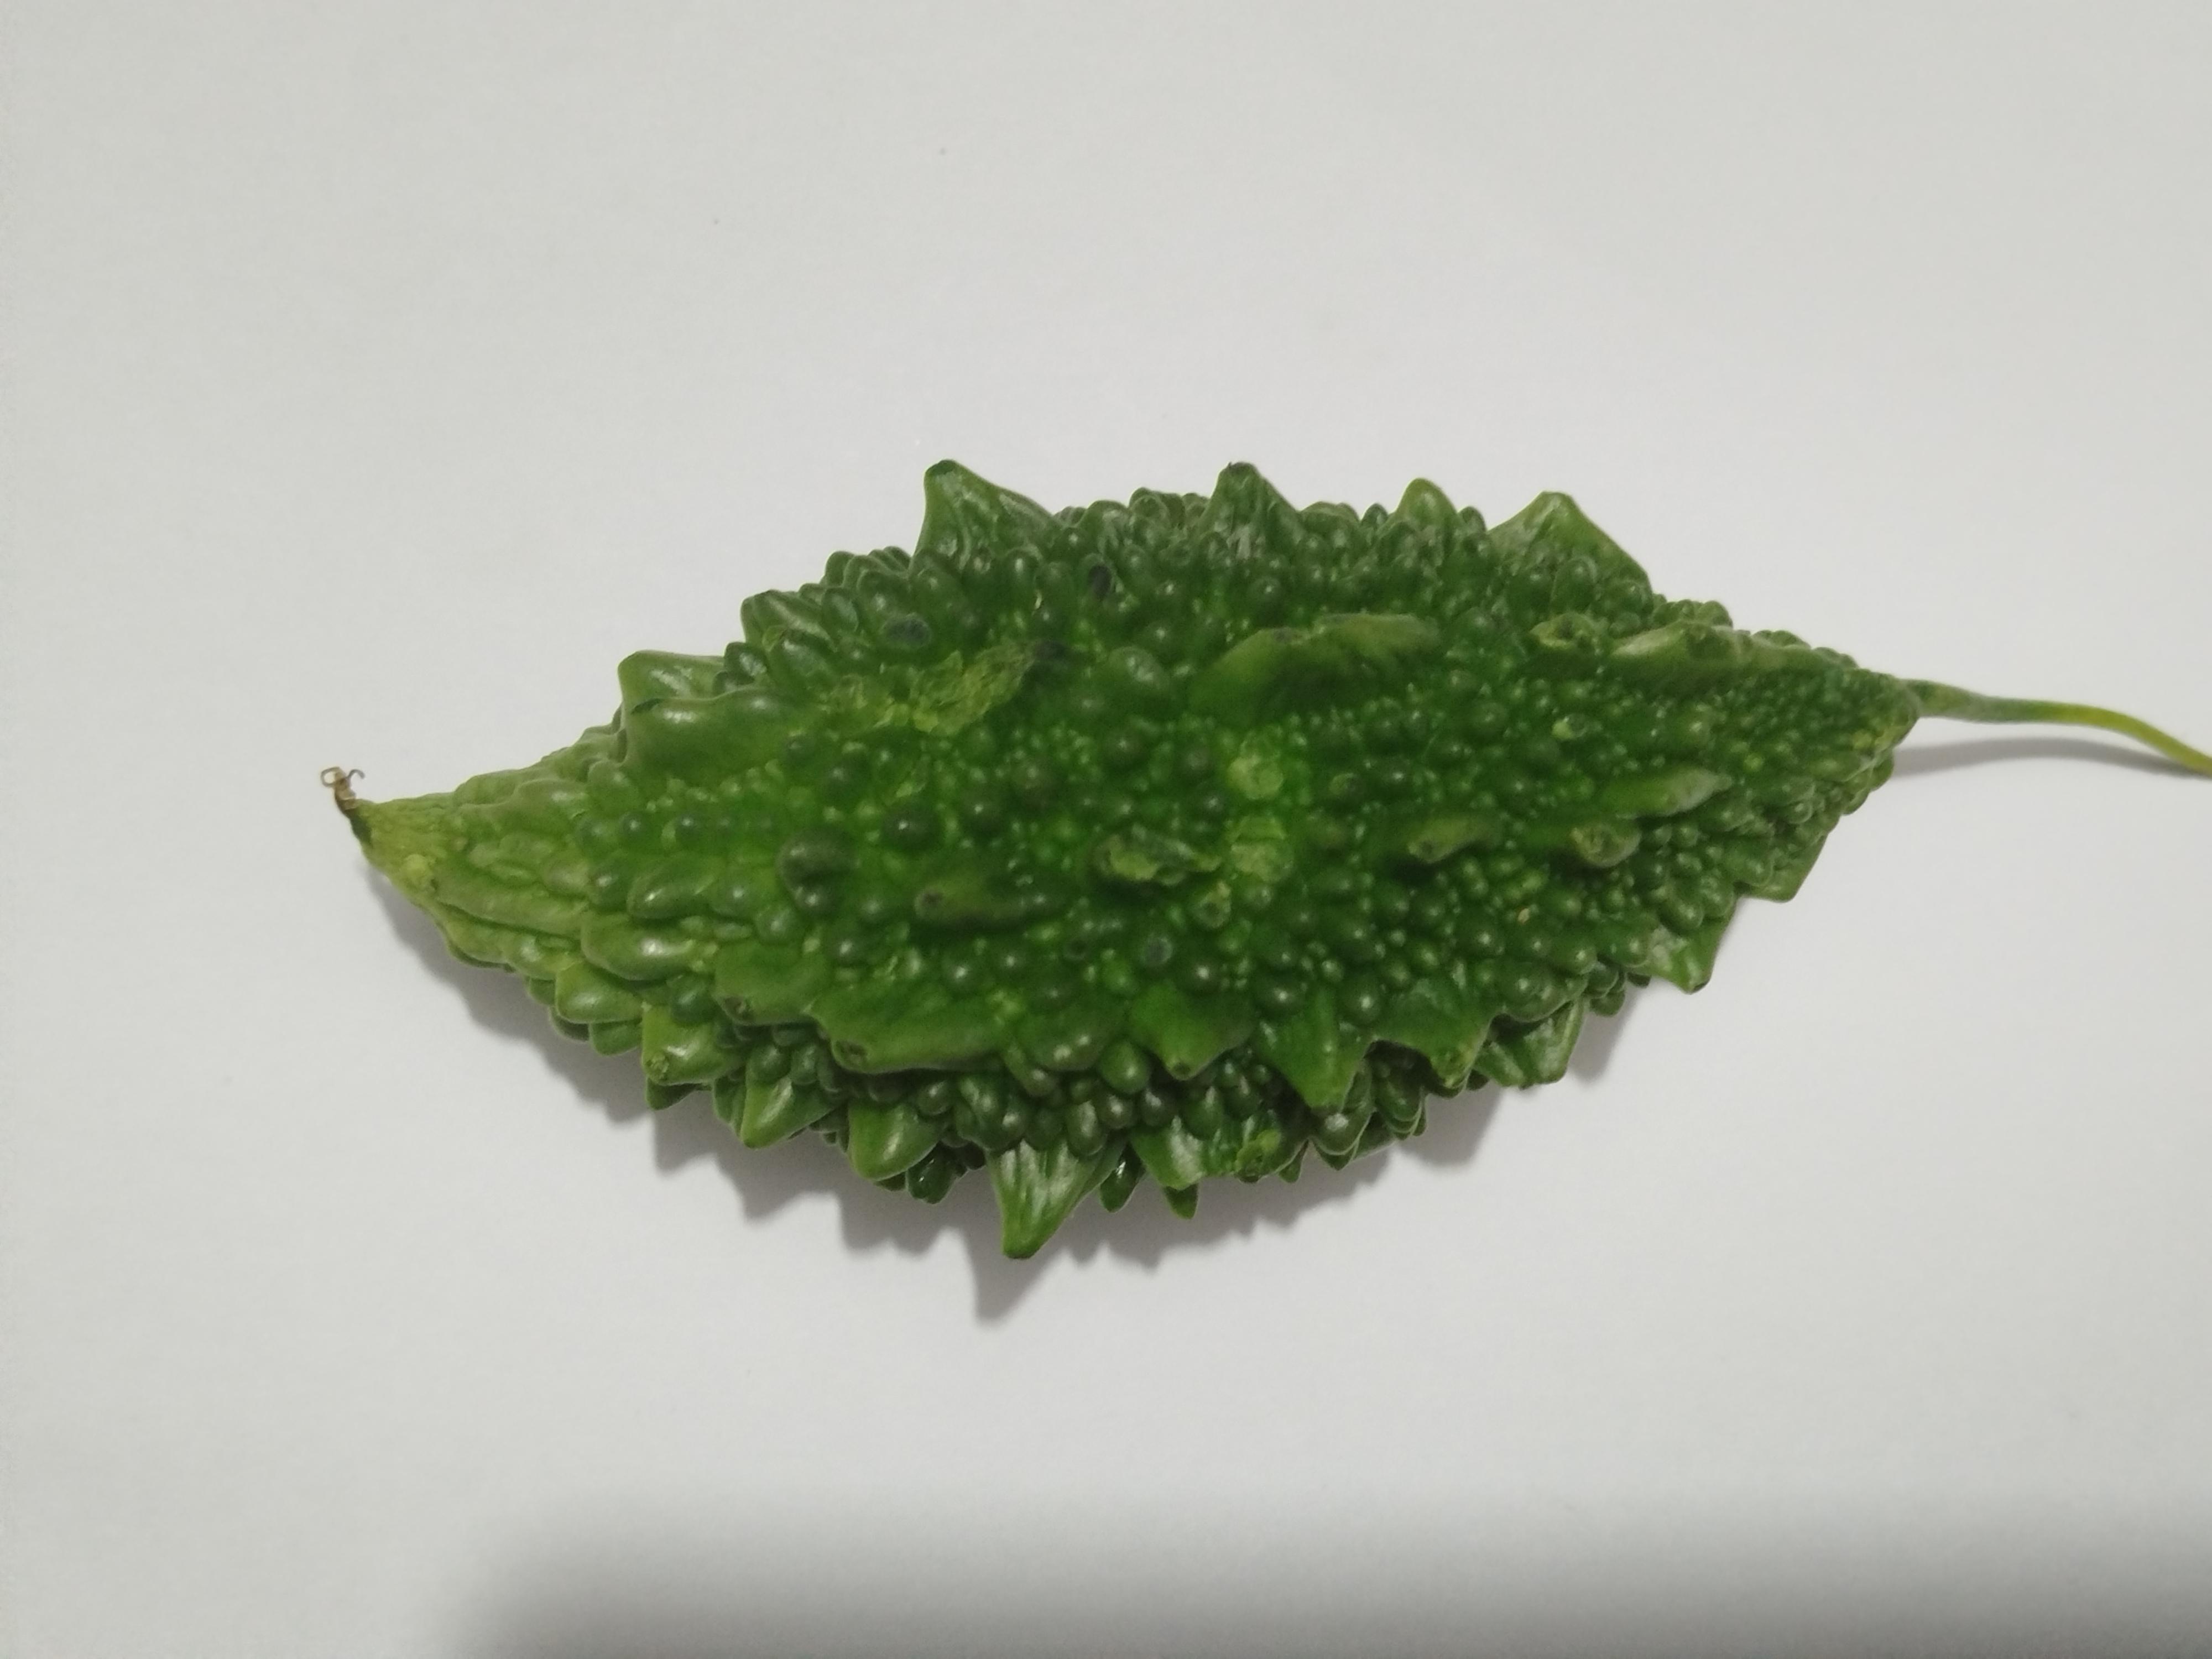
Label: Bitter melon